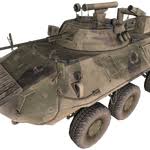
Label: BTR